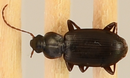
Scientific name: Calathus advena
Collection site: Rocky Mountains NEON (RMNP), plot RMNP_007